Charles Tennant

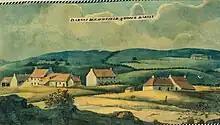
Charles Tennant's Darnley Bleach Fields c. 1800

He acquired bleaching fields in 1788, at Darnley, in Glasgow, and turned his mind and energy to developing ways to shorten the time required in bleaching. Others had already managed to reduce bleaching time from eighteen months to four by replacing sour milk with sulfuric acid. Further, in the last half of the eighteenth century, bleachers started to use lime in the bleaching process, but only in secret due to possible injurious effects. Tennant had the original idea that a combination of chlorine and lime would produce the best bleaching results. He worked on this idea for several years and was finally successful. His method proved to be effective, inexpensive and harmless. He was granted patent #2209 on 23 January 1798. He continued his research and developed a bleaching powder for which he was granted patent #2312 on 30 April 1799.